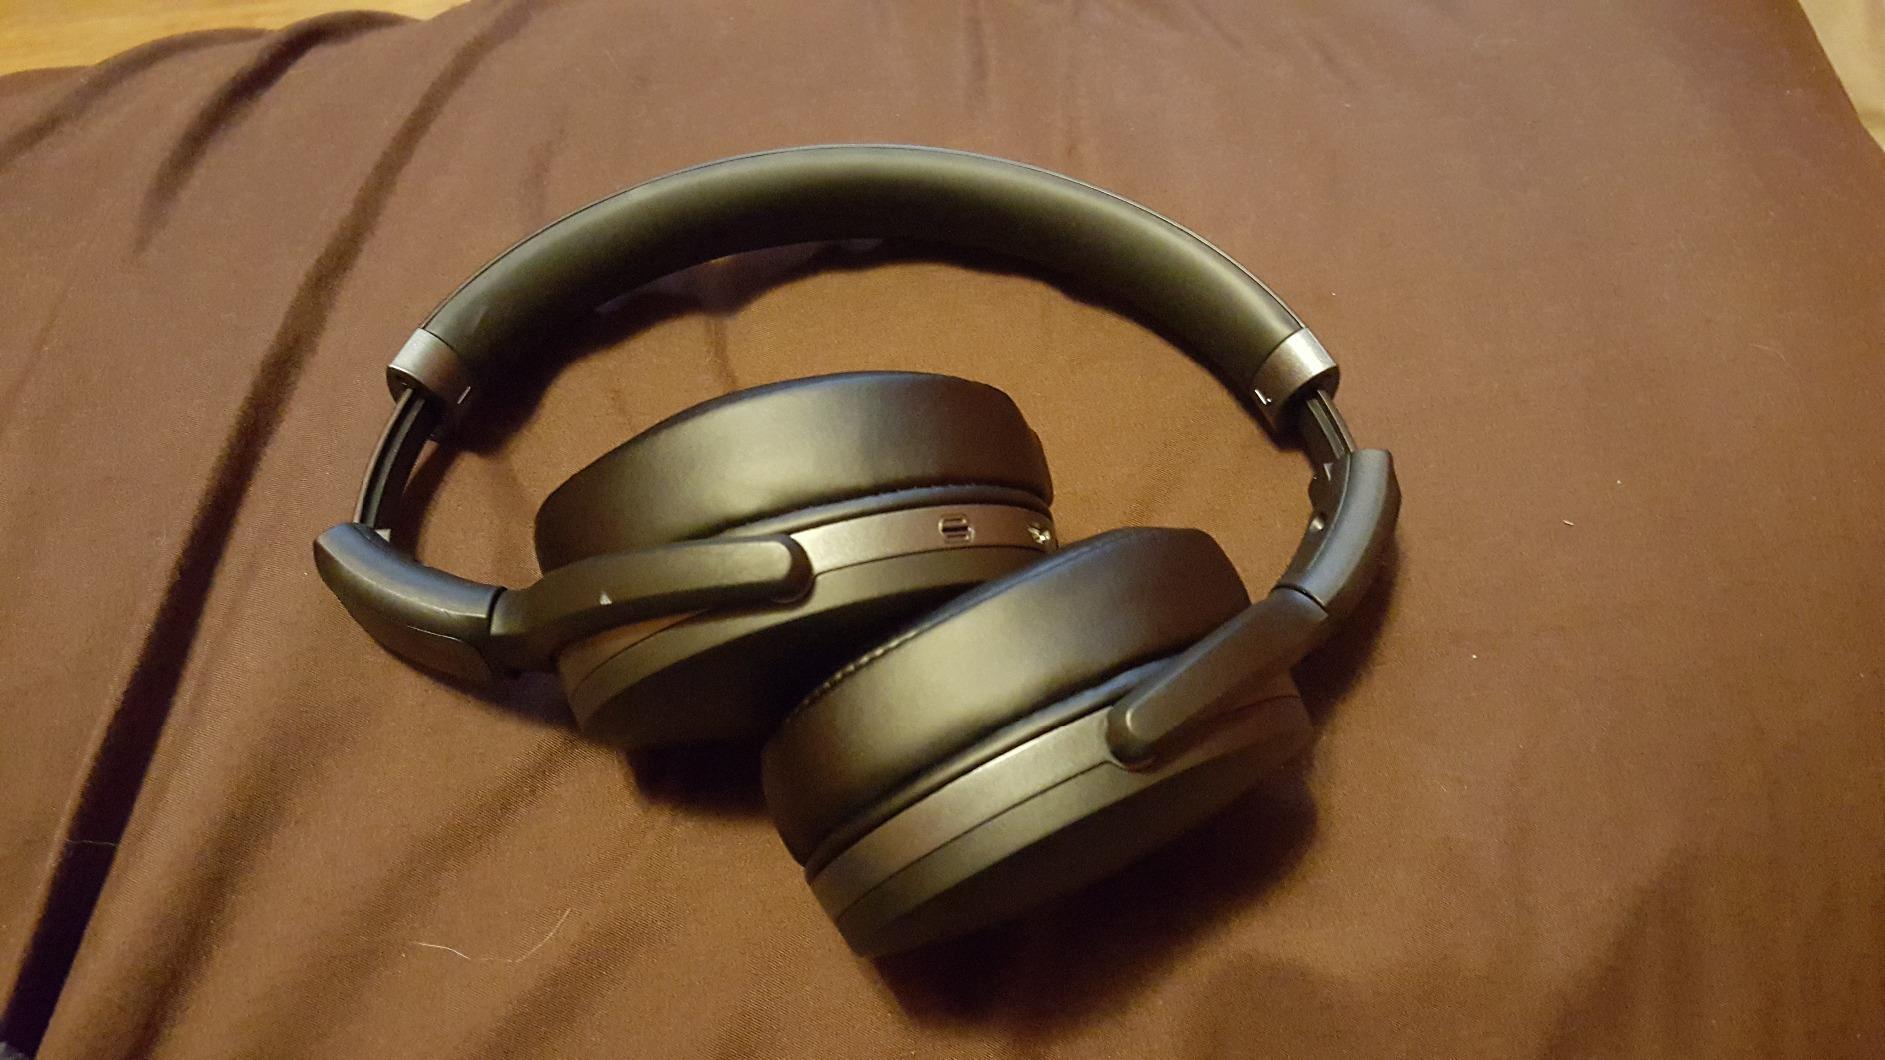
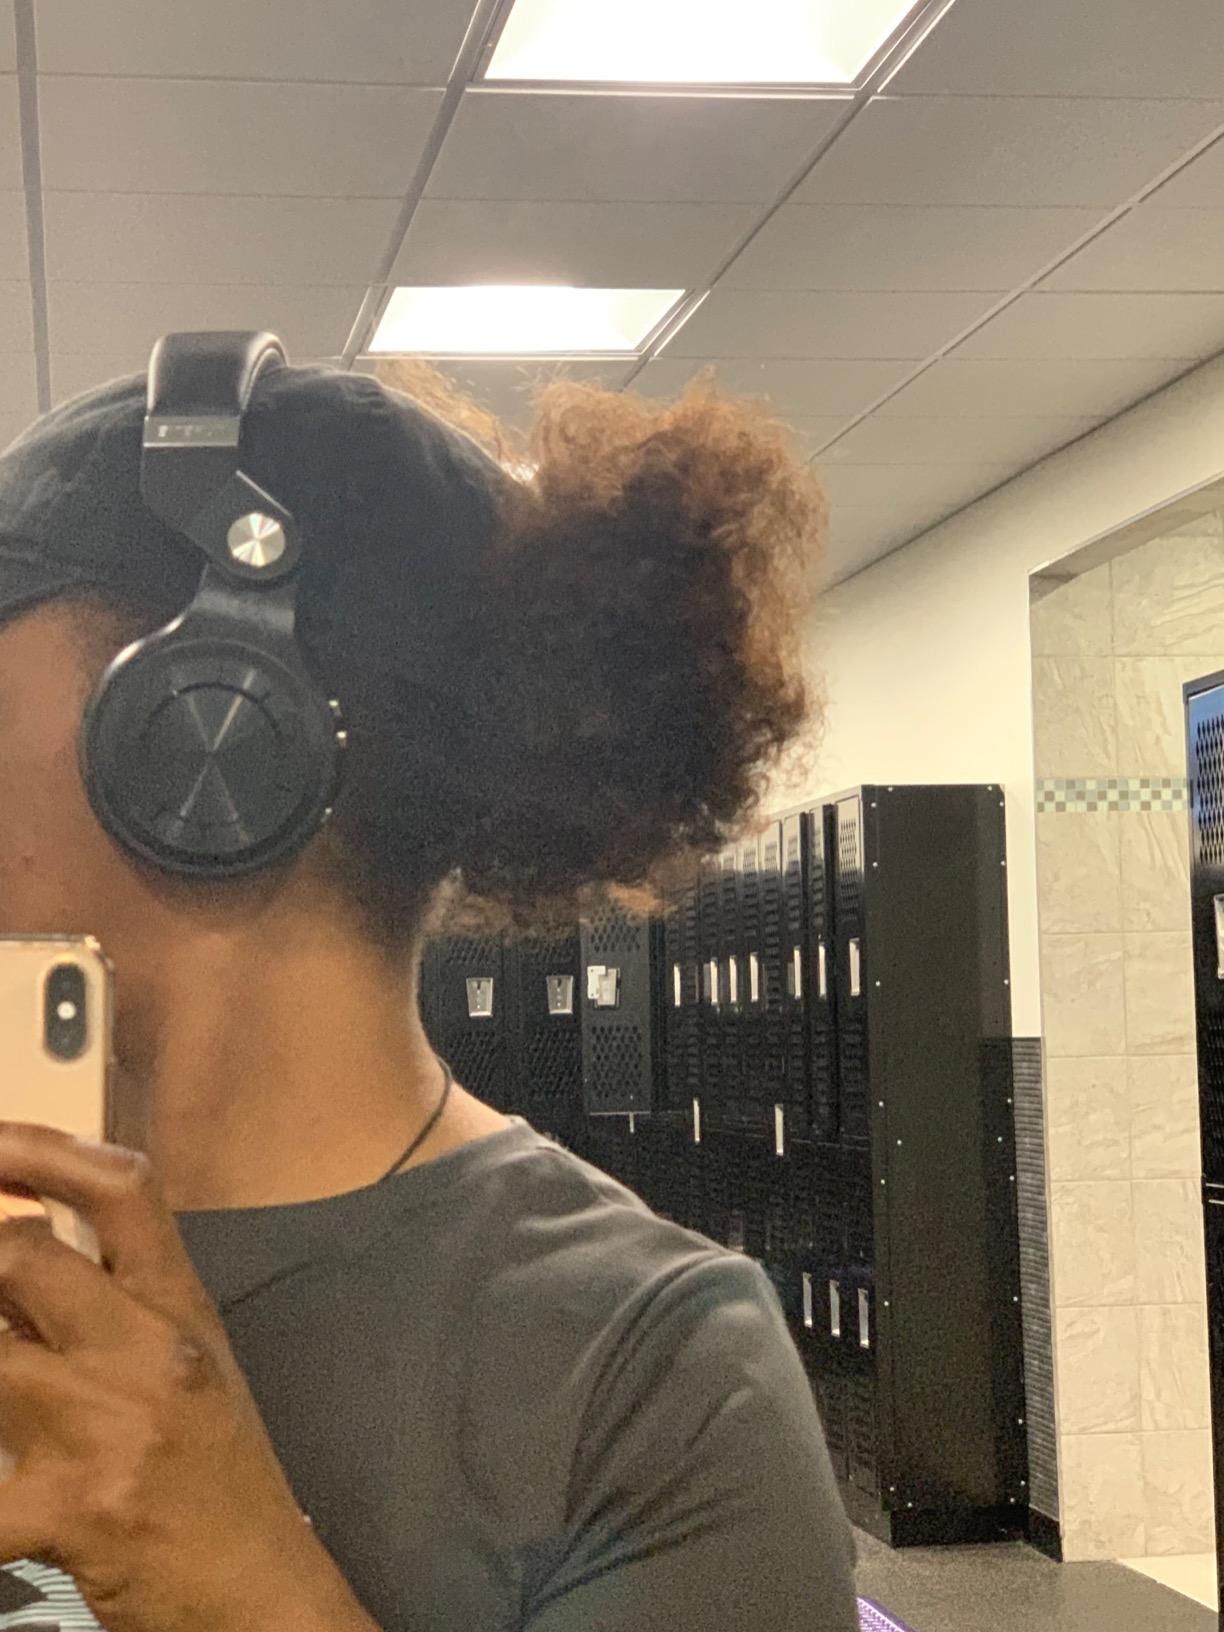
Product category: headphones
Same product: no